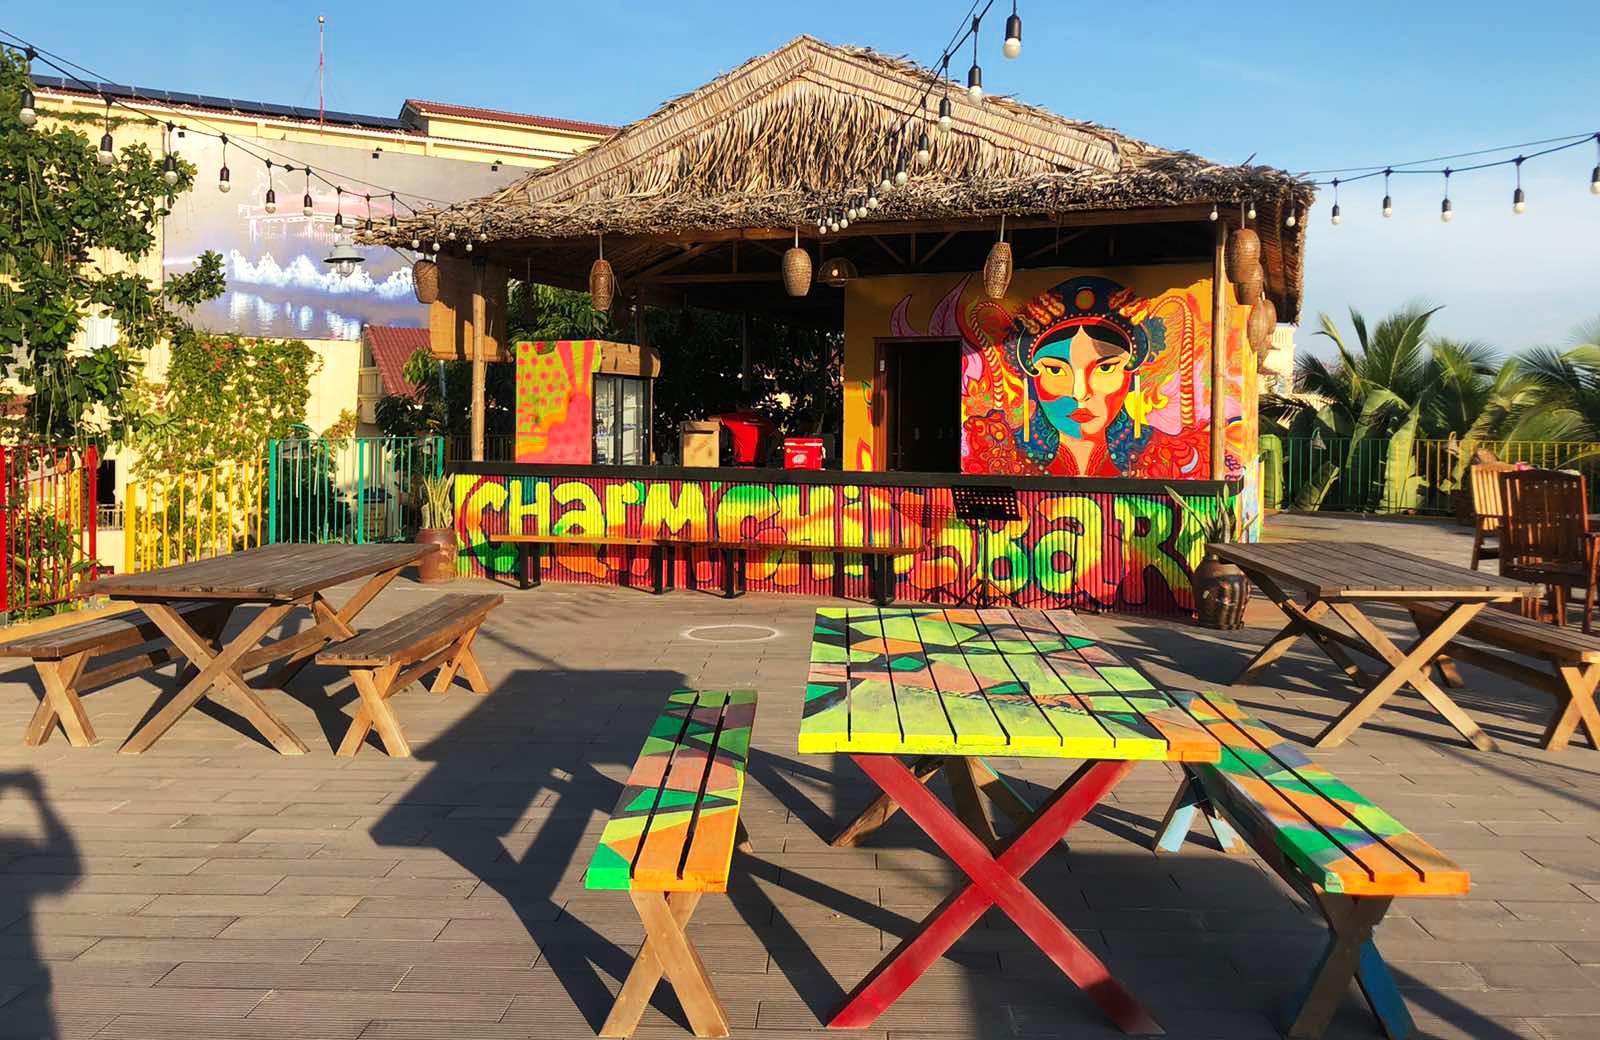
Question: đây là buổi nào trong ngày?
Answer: đây là buổi trưa